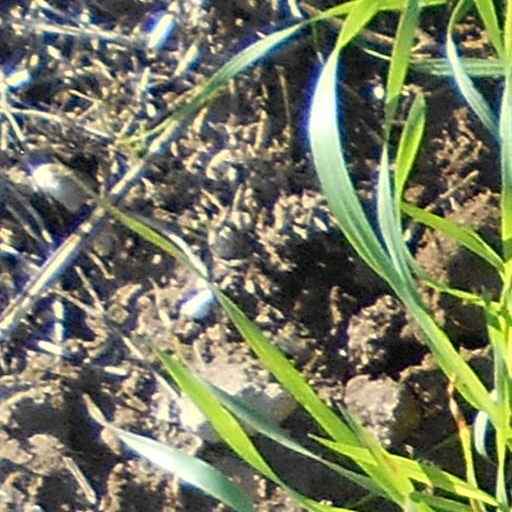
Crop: wheat